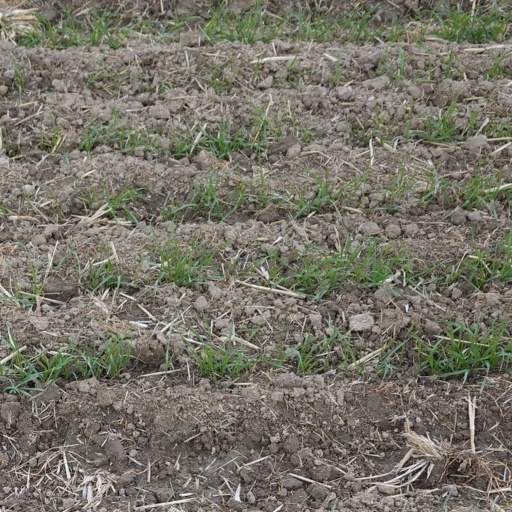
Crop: wheat